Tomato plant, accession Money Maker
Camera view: bottom (45 deg); turntable rotation: 180 degrees
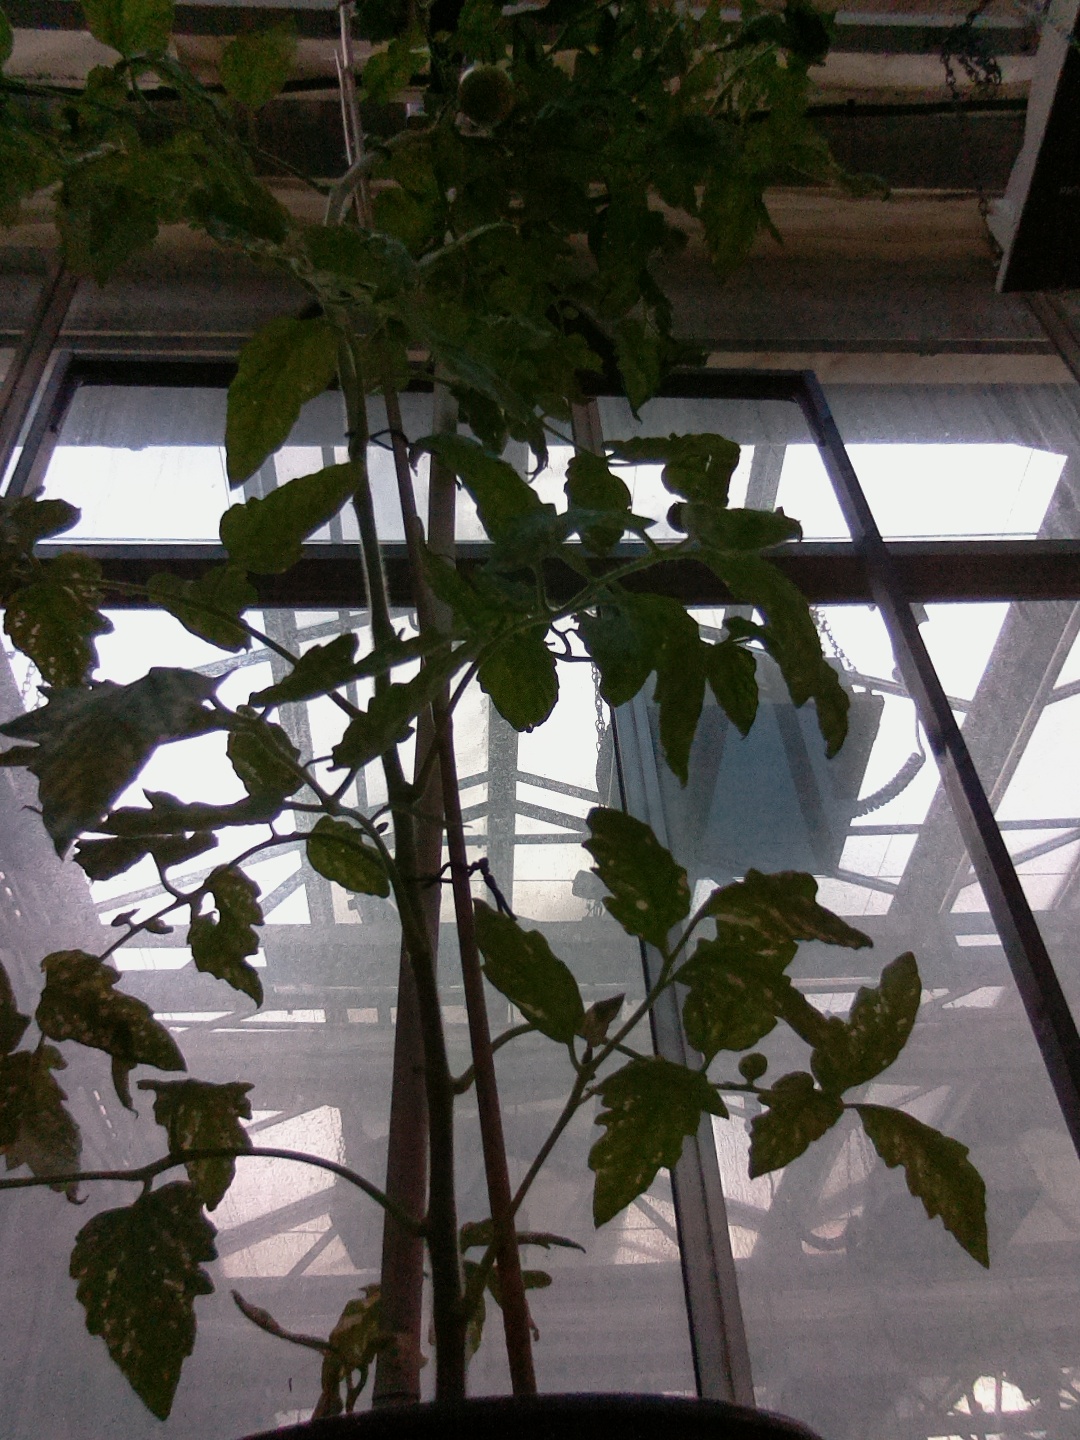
BBCH growth stage 72: 20%-30% of final fruit size